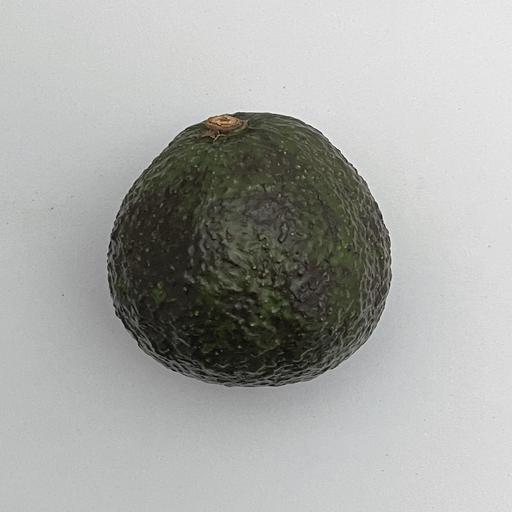
Crop type: Avocado